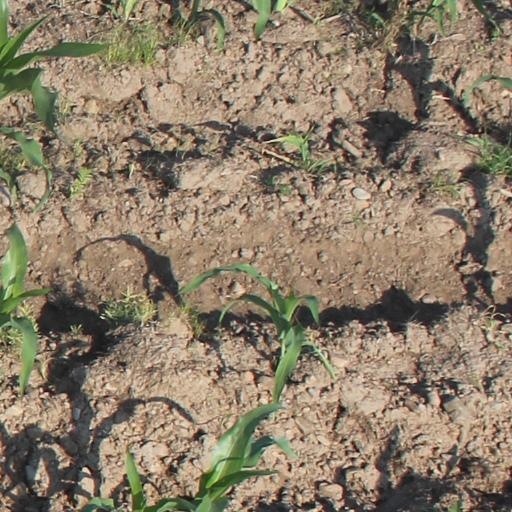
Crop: maize; corn